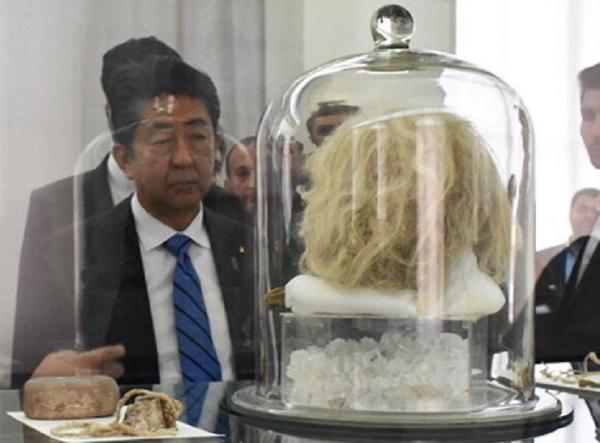
回答: こちらが安倍首相100歳の頃の頭蓋骨です